TMI Associates

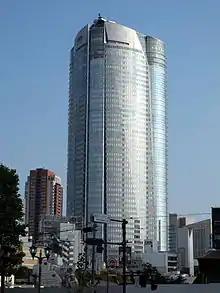
Roppongi Hills Mori Tower, location of TMI's main office in Tokyo

The firm is particularly known for its intellectual property practice, being ranked one of the top 3 trademark firms in Japan by "World Trademark Review" and winning the "Best Japanese IP Firm 2013" award at the International Legal Alliance Summit & Awards. In 2010, the firm hired a former head of the Intellectual Property High Court as an advisor.